Warsop railway station

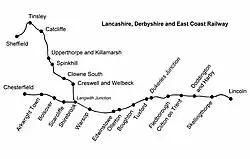
LD&ECR and Sheffield District Railway

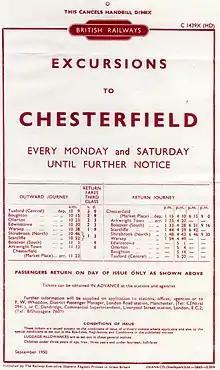
1950 Excursion Advert

Warsop railway station is a former railway station in Market Warsop, Nottinghamshire, England.